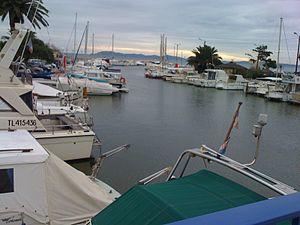
Embouchure du Roubaud constituant le port de plaisance de l'Ayguade (à Hyères).
Liste des fleuves, rivières et autres cours d'eau qui parcourent en partie ou en totalité le département du Var, en région Provence-Alpes-Côte d'Azur.
Le Roubaud est un ru sec et un petit fleuve côtier du département du Var, en région Provence-Alpes-Côte d'Azur, de 8,3 km de longueur.